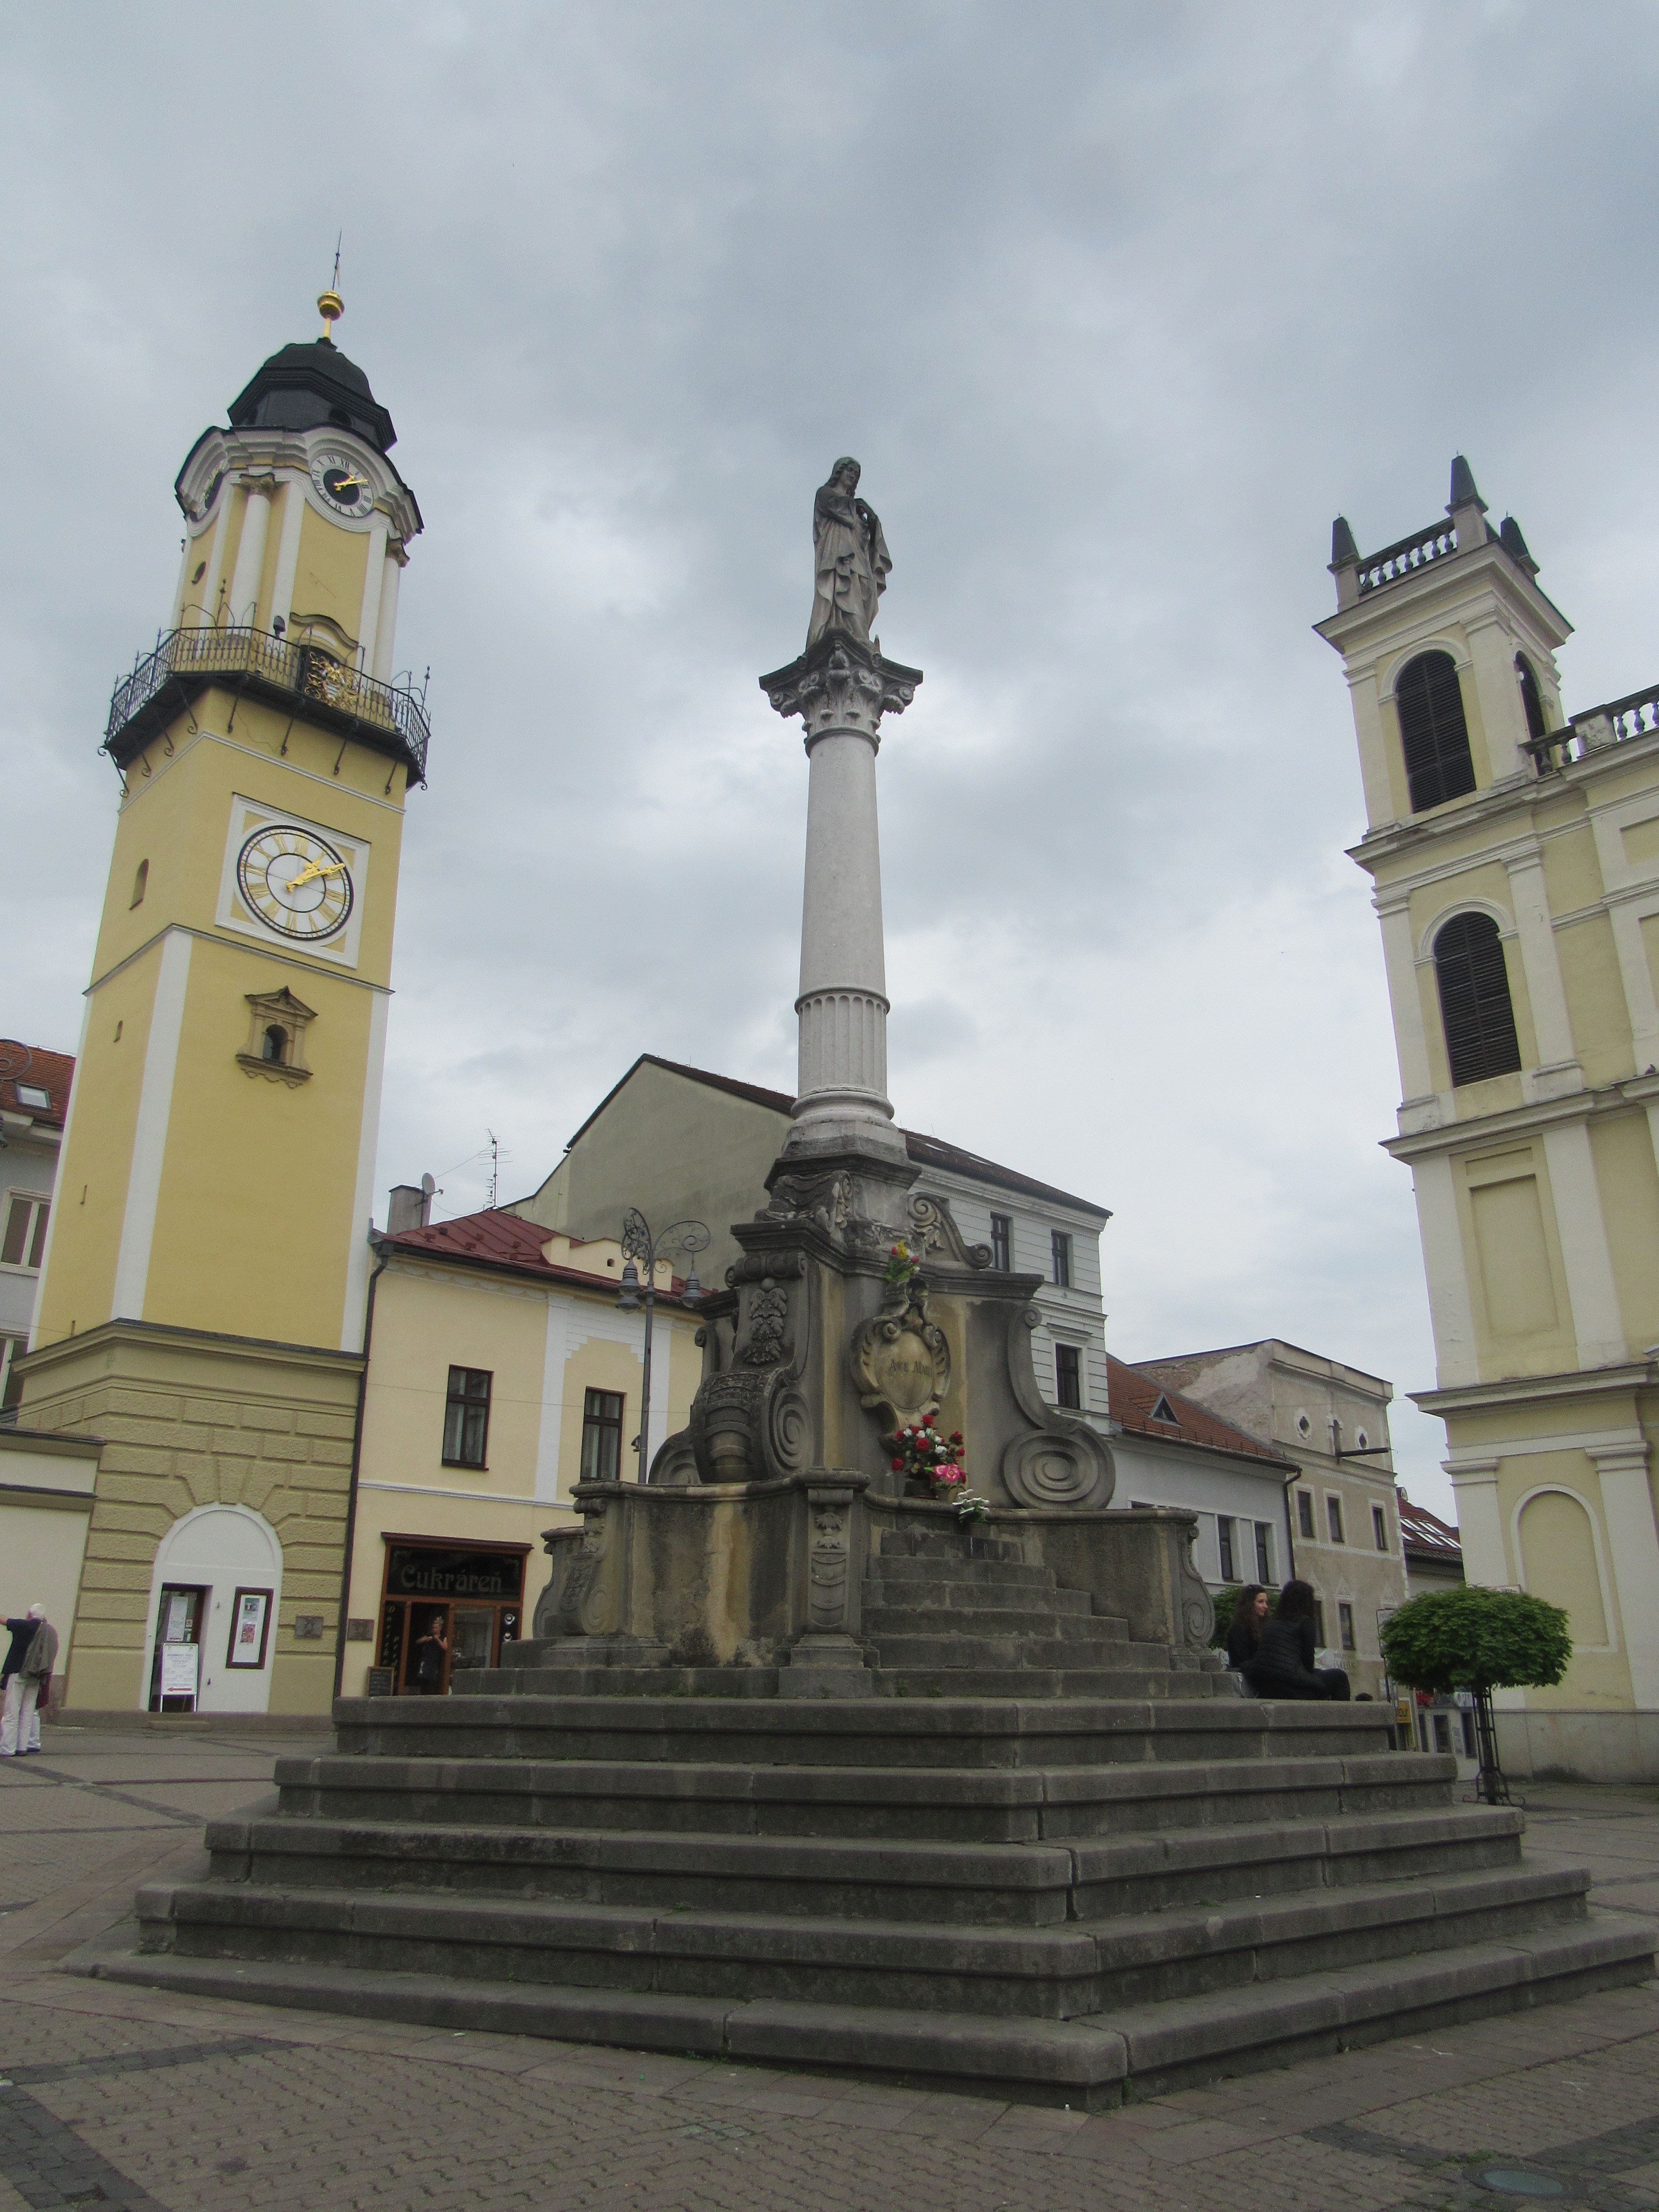
cloudy, monument, tower, landmark, church, place of worship, clock tower, bell tower, buildings, steeple, center, slovakia, banska bystrica